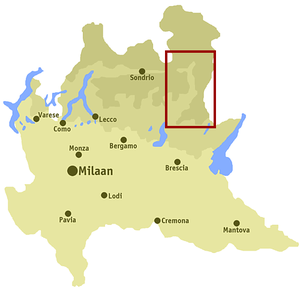
Le val Camonica est la vallée de la rivière Oglio, qui la parcourt entièrement de Ponte di Legno au lac d'Iseo. Les principaux centres de la vallée sont Darfo Boario Terme, Breno, Edolo et Ponte di Legno. Darfo-Boario Terme est le centre le plus peuplé de la vallée, alors que Breno est traditionnellement considéré comme sa capitale.